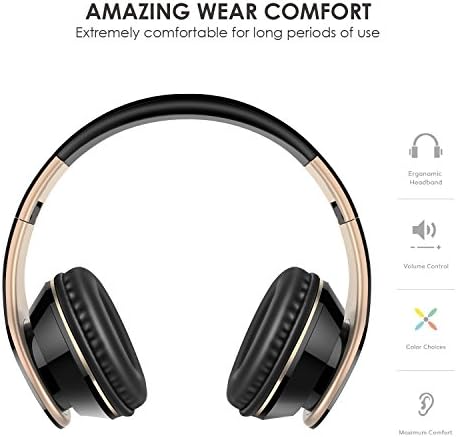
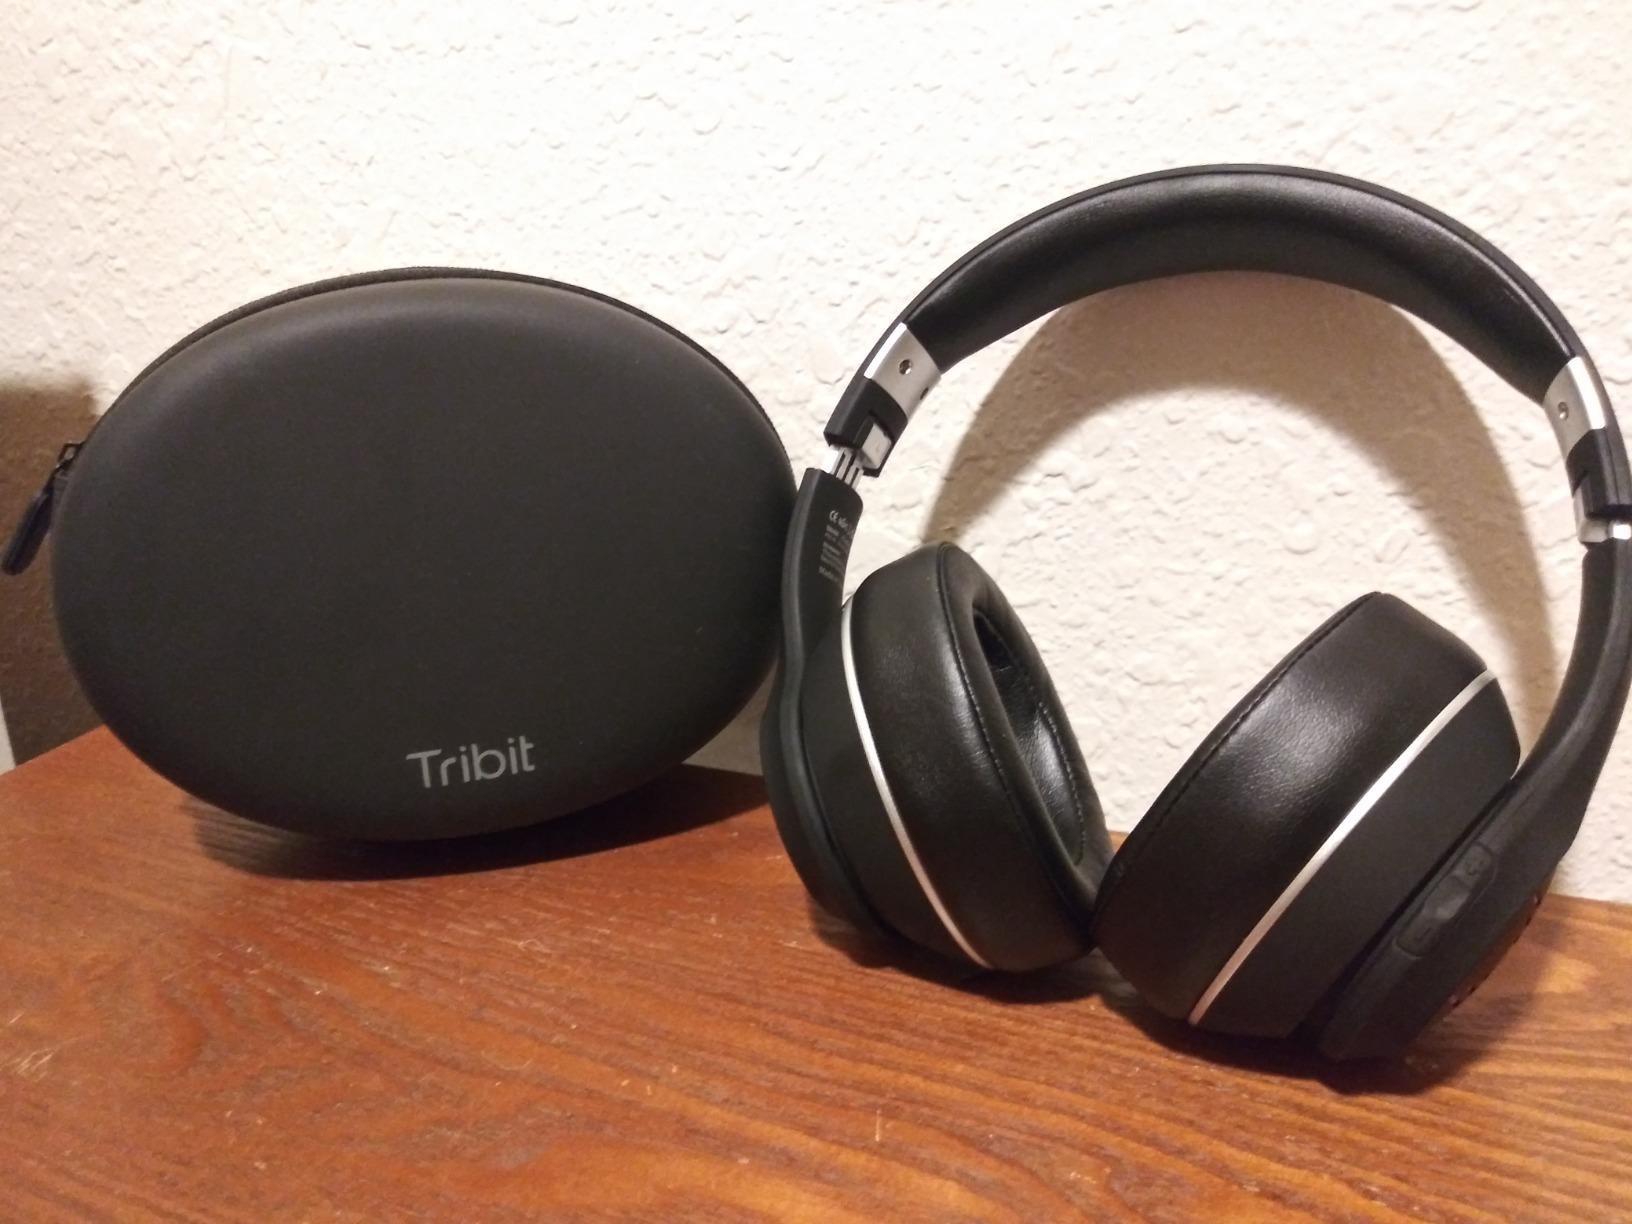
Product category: headphones
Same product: no